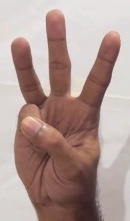
ASL sign: 6